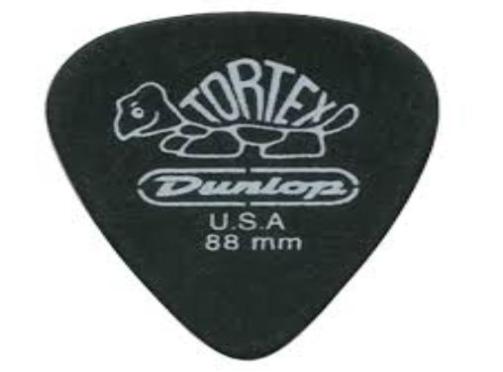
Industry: Leisure